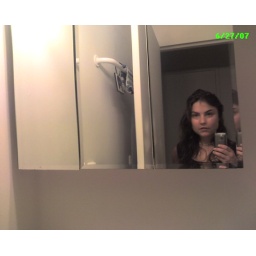
taken in ben's bathroom mirror